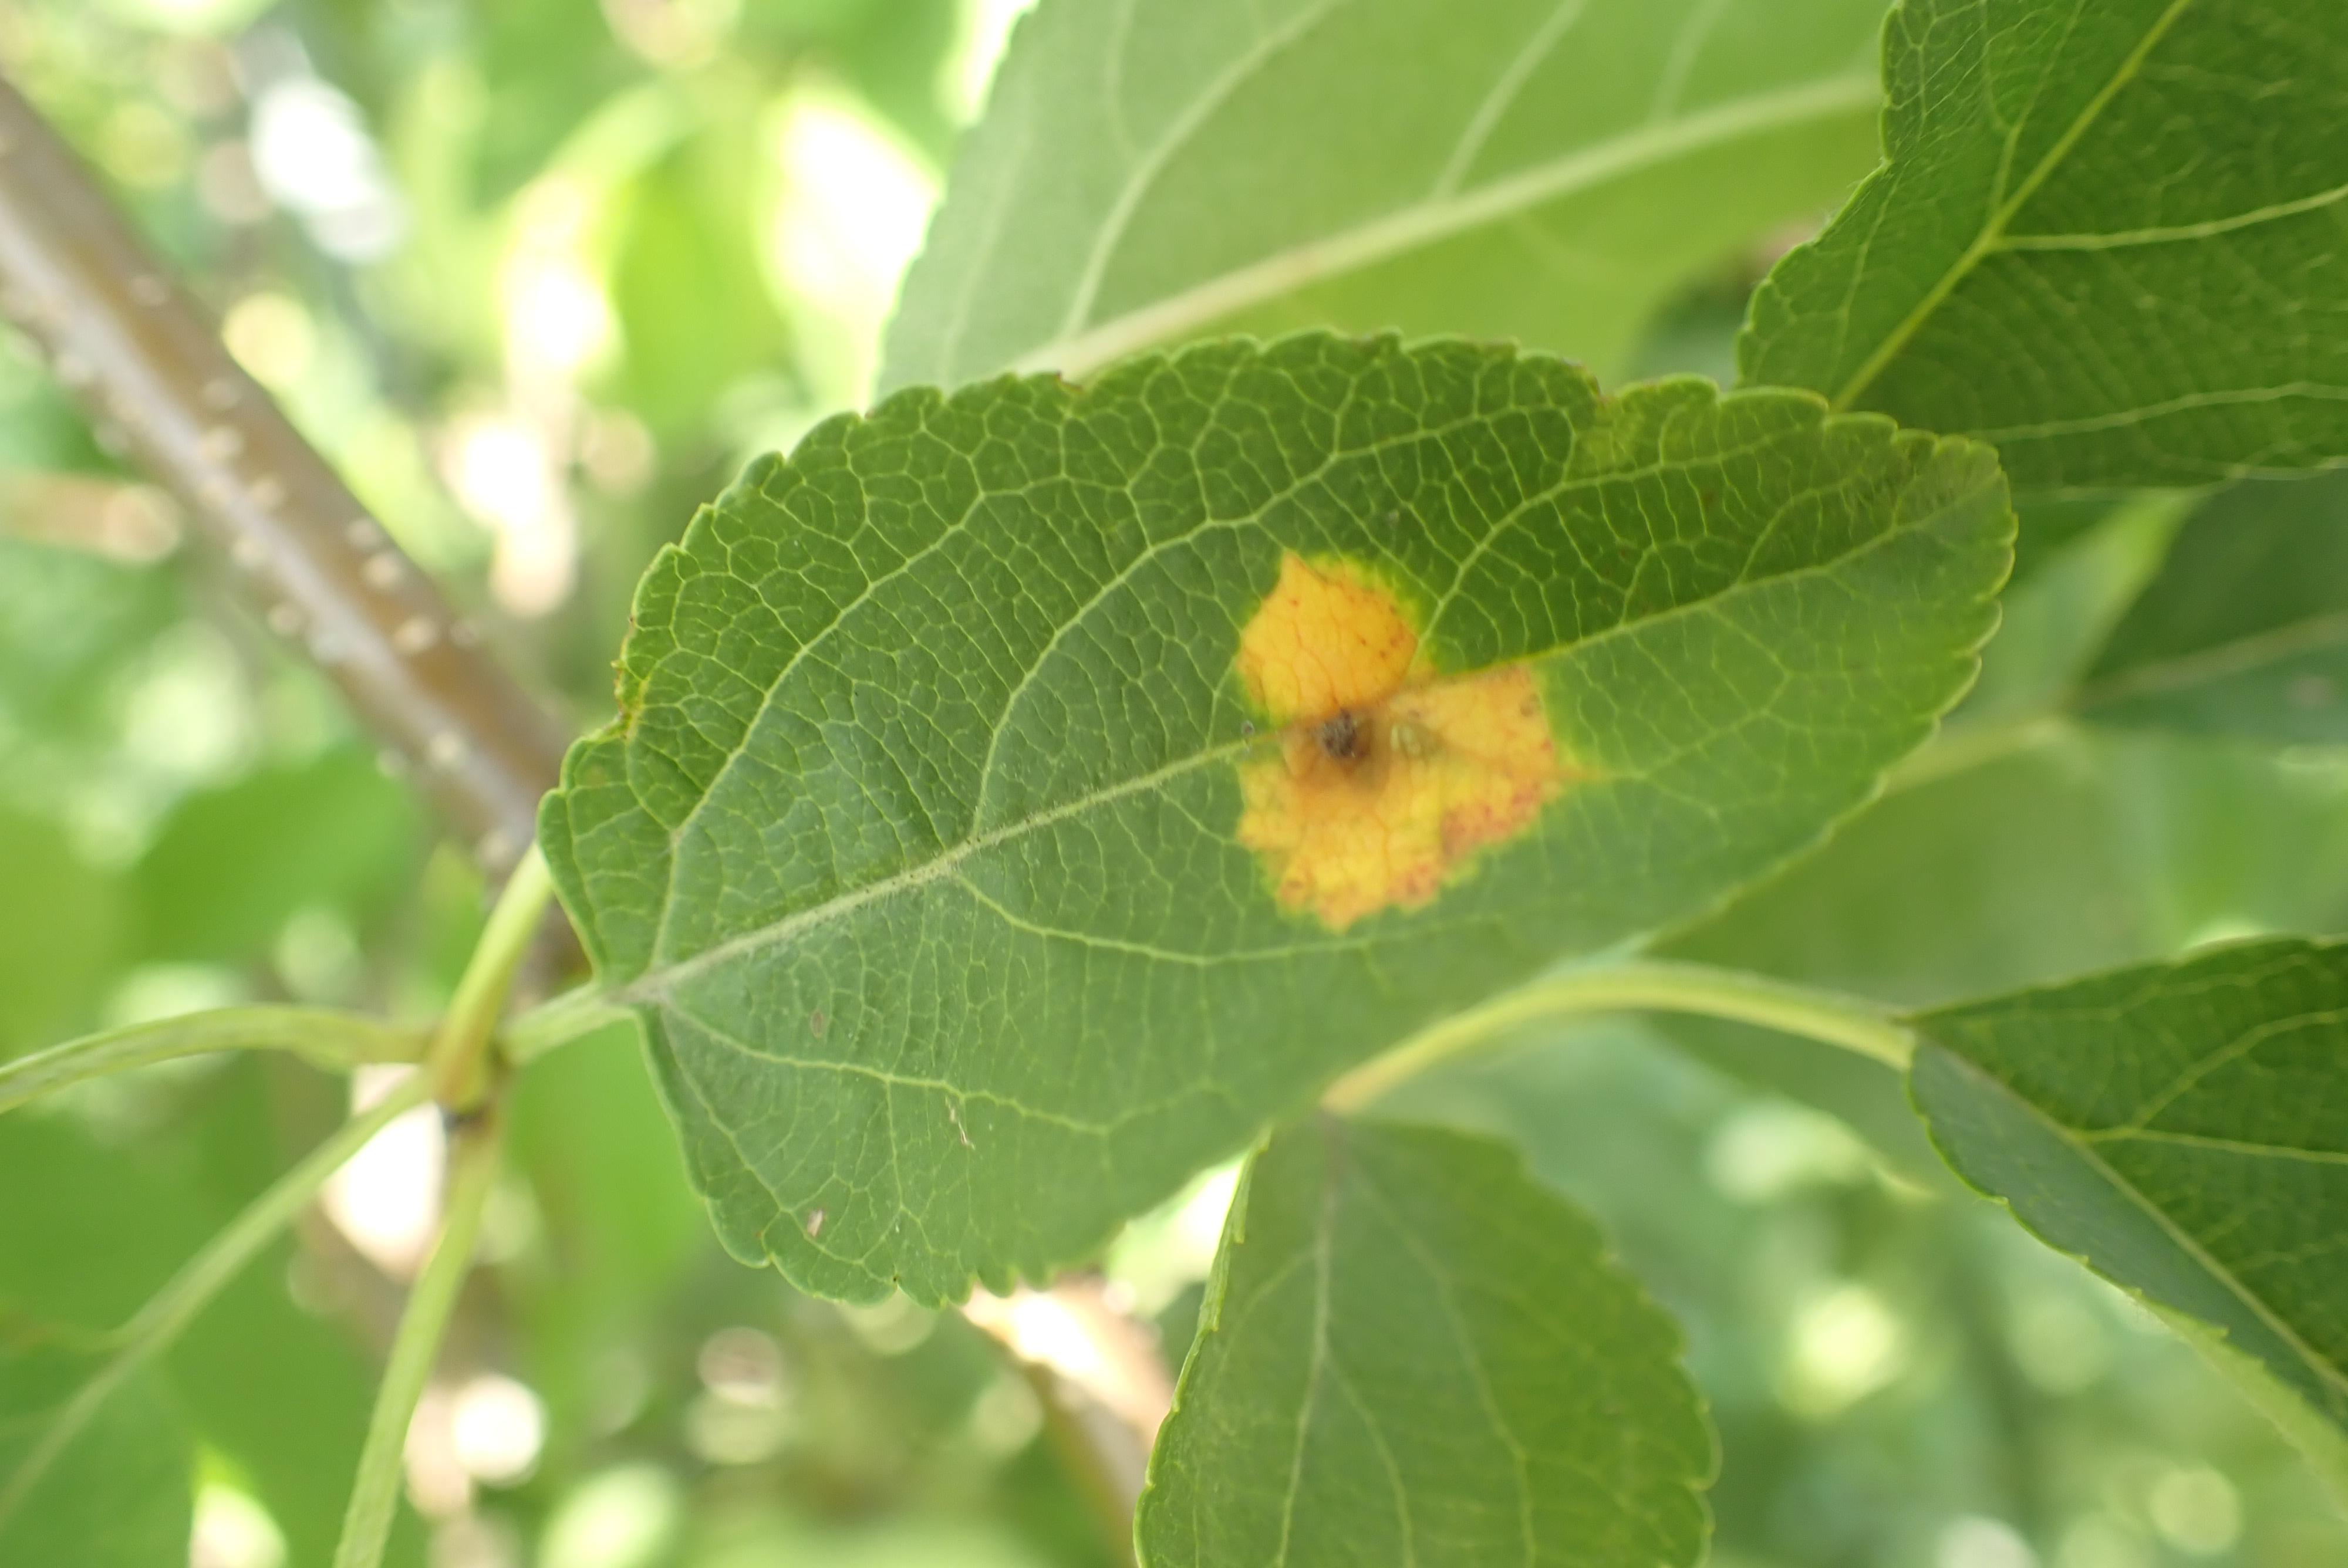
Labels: rust